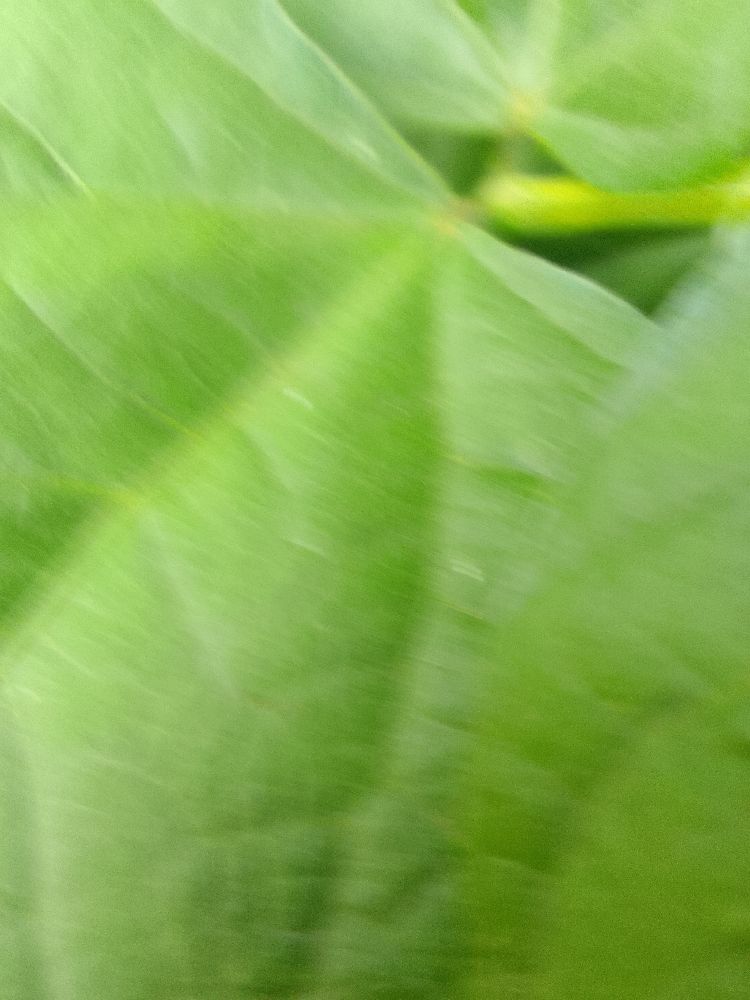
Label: healthy